Same-sex marriage in Oregon

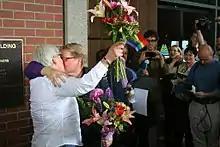
Standing outside the Multnomah County office, marriage plaintiffs Deanna Geiger and Janine Nelson hear the news that they won their case for same-sex marriage in Oregon.

At noon on May 19, 2014, Judge McShane issued his opinion, ruling that the state's ban was unconstitutional. He wrote: